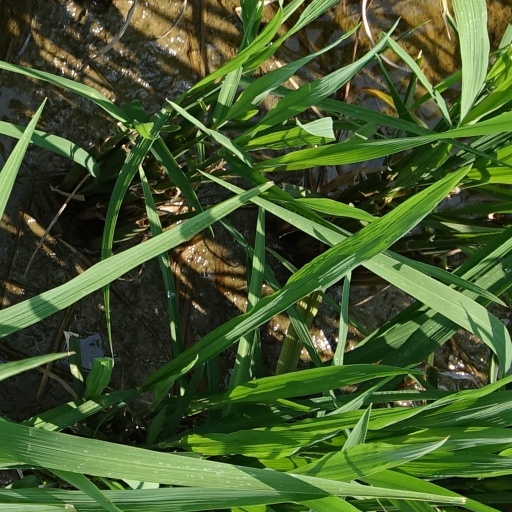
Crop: rice